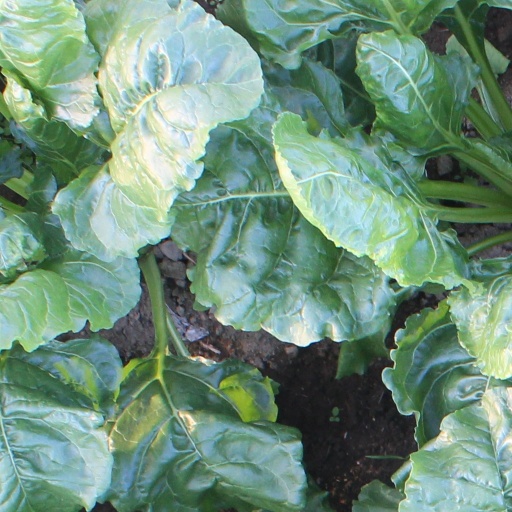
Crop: sugar beet